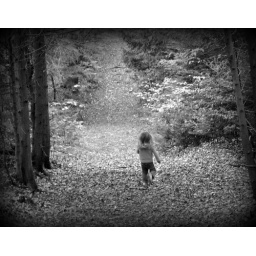
Emma 3year old girl running through on of the many trails in the Dacks'.